Jermain Defoe

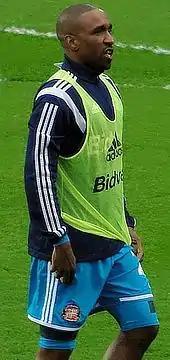
Defoe warming up for Sunderland in 2015

On 16 January 2015, Defoe joined Premier League club Sunderland after agreeing to a three-and-a-half-year deal, as part of a player exchange deal sending Jozy Altidore to Toronto FC, after completing only 11 months of his four-year deal with Toronto. He made his Sunderland debut the following day against former club Tottenham. Defoe started the match but was goalless when he was substituted after 75 minutes, ending his record of scoring on his first appearance for every club he has played for. Defoe scored his first Sunderland goal on his home debut in a 2–0 victory over Burnley on 31 January 2015. His second goal came the following week on 7 February 2015, where he scored the opening goal in a 1–1 draw away to Swansea City.